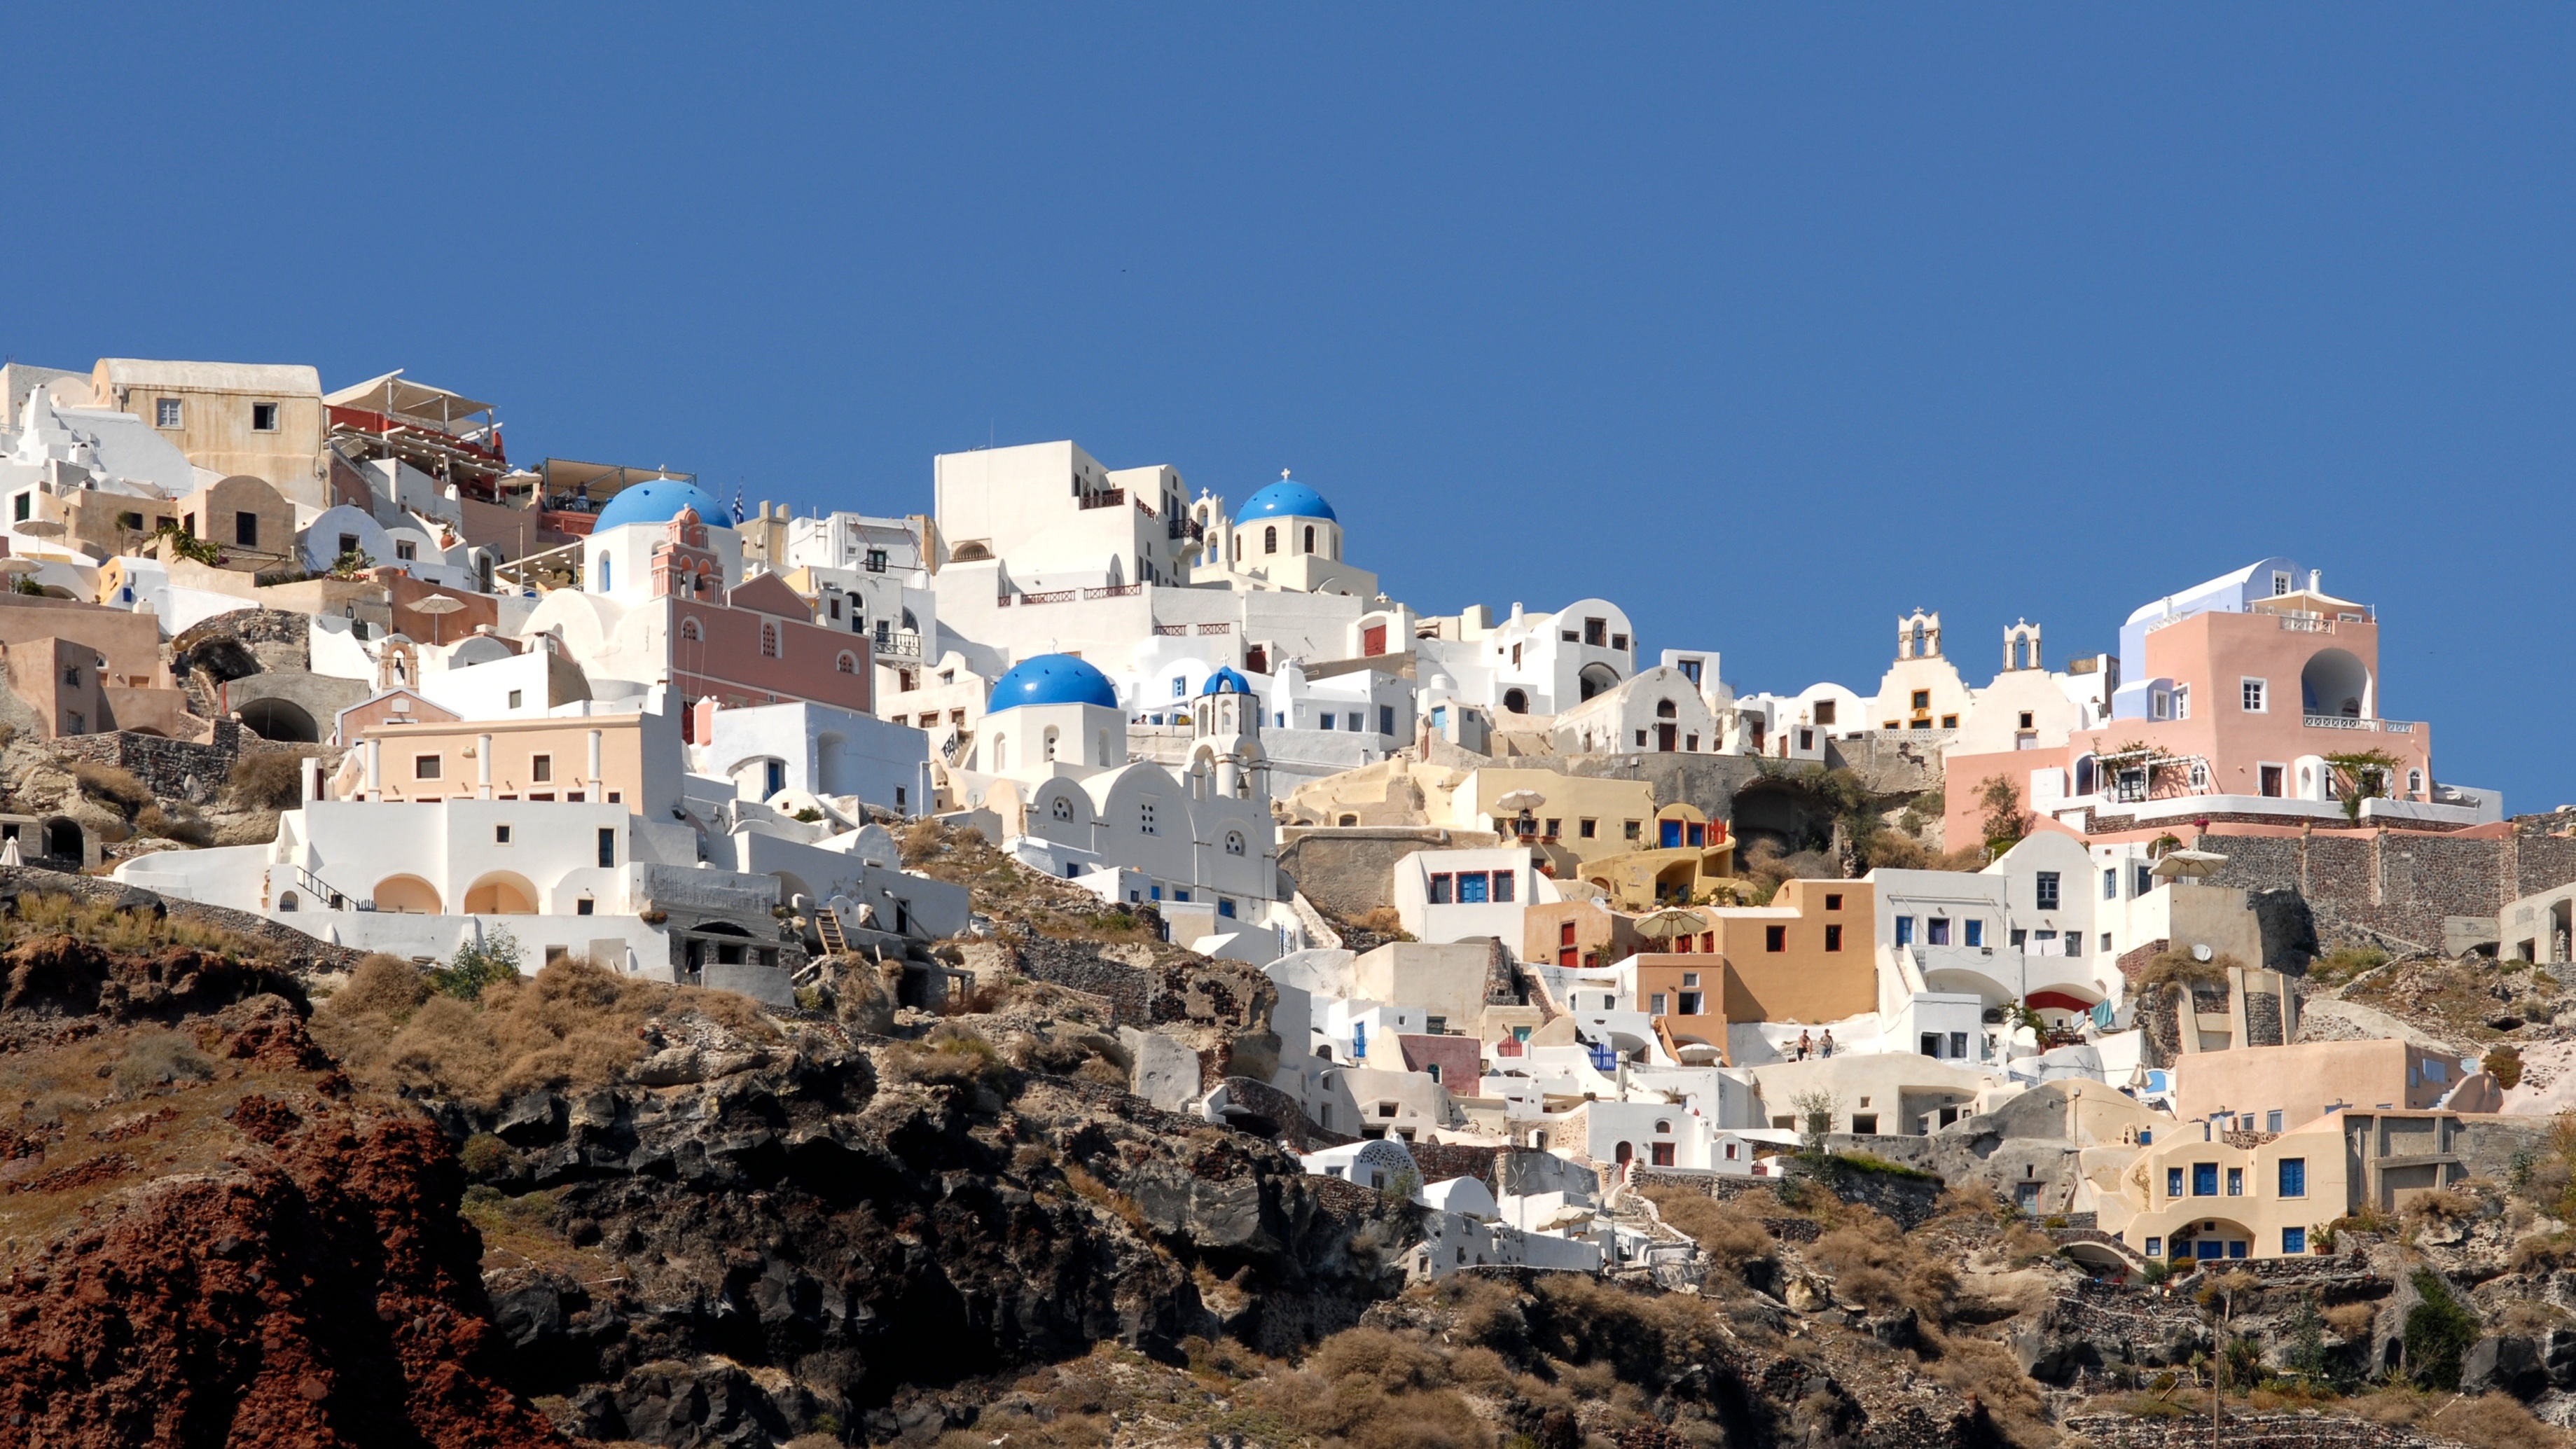
coast, town, cityscape, panorama, village, holiday, tourism, santorini, homes, greece, geographical feature, human settlement